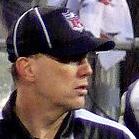
Age: 30